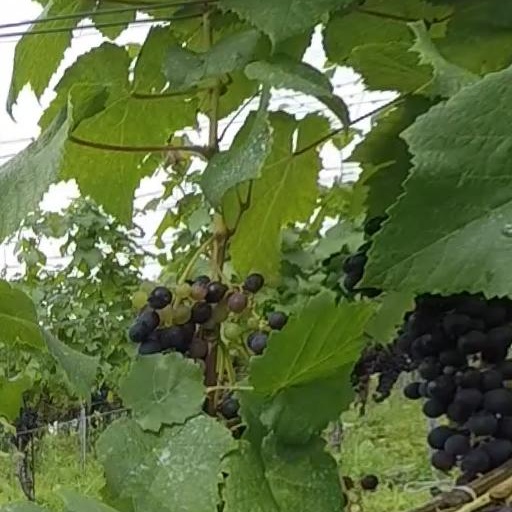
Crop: grape